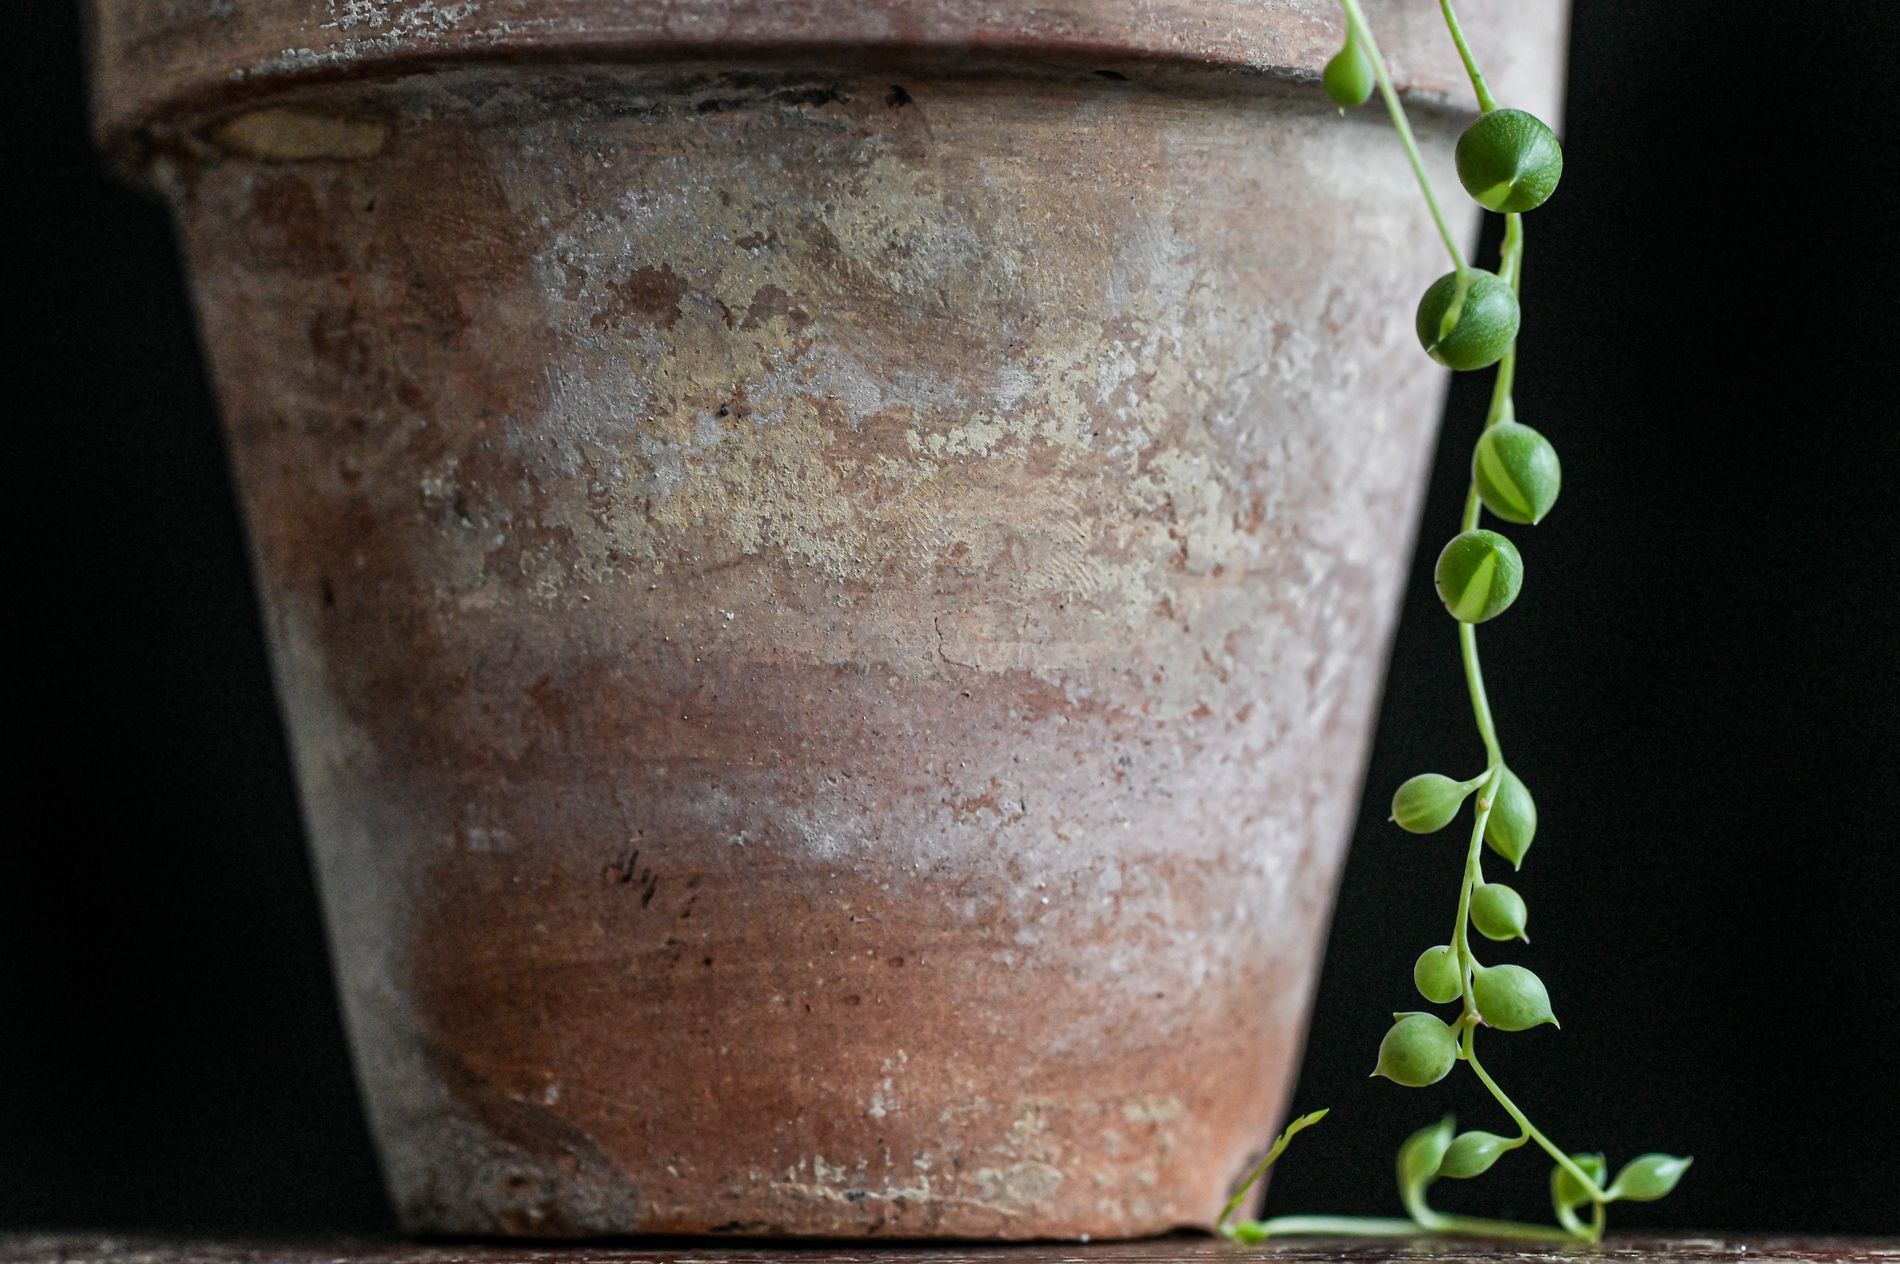
A plant hanging down from a pot
This close-up photo shows an old terracotta pot with a string of pearls plant hanging over it. The plant's round leaves trail along the edge of the pot, drawing attention to its shape and texture. The dark background makes the details of the aged pot and delicate plant stand out clearly.
close-up shot
This is a studio style photograph that highlights a potted. The dark background isolates the subject suggesting a minimalist or botanical theme
Labels: Cookware, Pot, Plant, Leaf, Pottery, Animal, Cat, Mammal, Pet, Vine, Land, Background
Camera: NIKON CORPORATION NIKON Z 6_2
Lens: VR 90mm f/2.8G
Aperture: F5.6
Exposure: 1/100 sec
ISO: 4000
Focal length: 90.0 mm